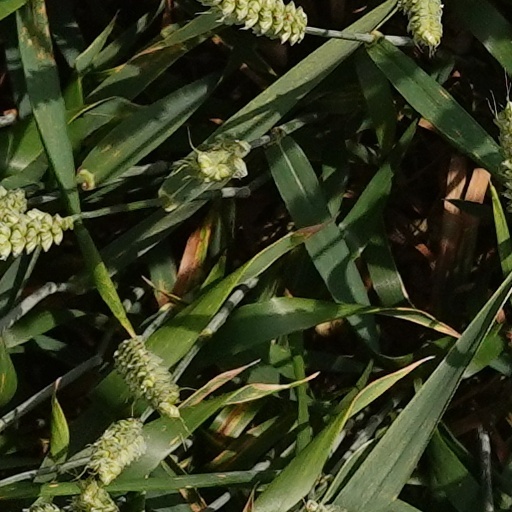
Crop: wheat